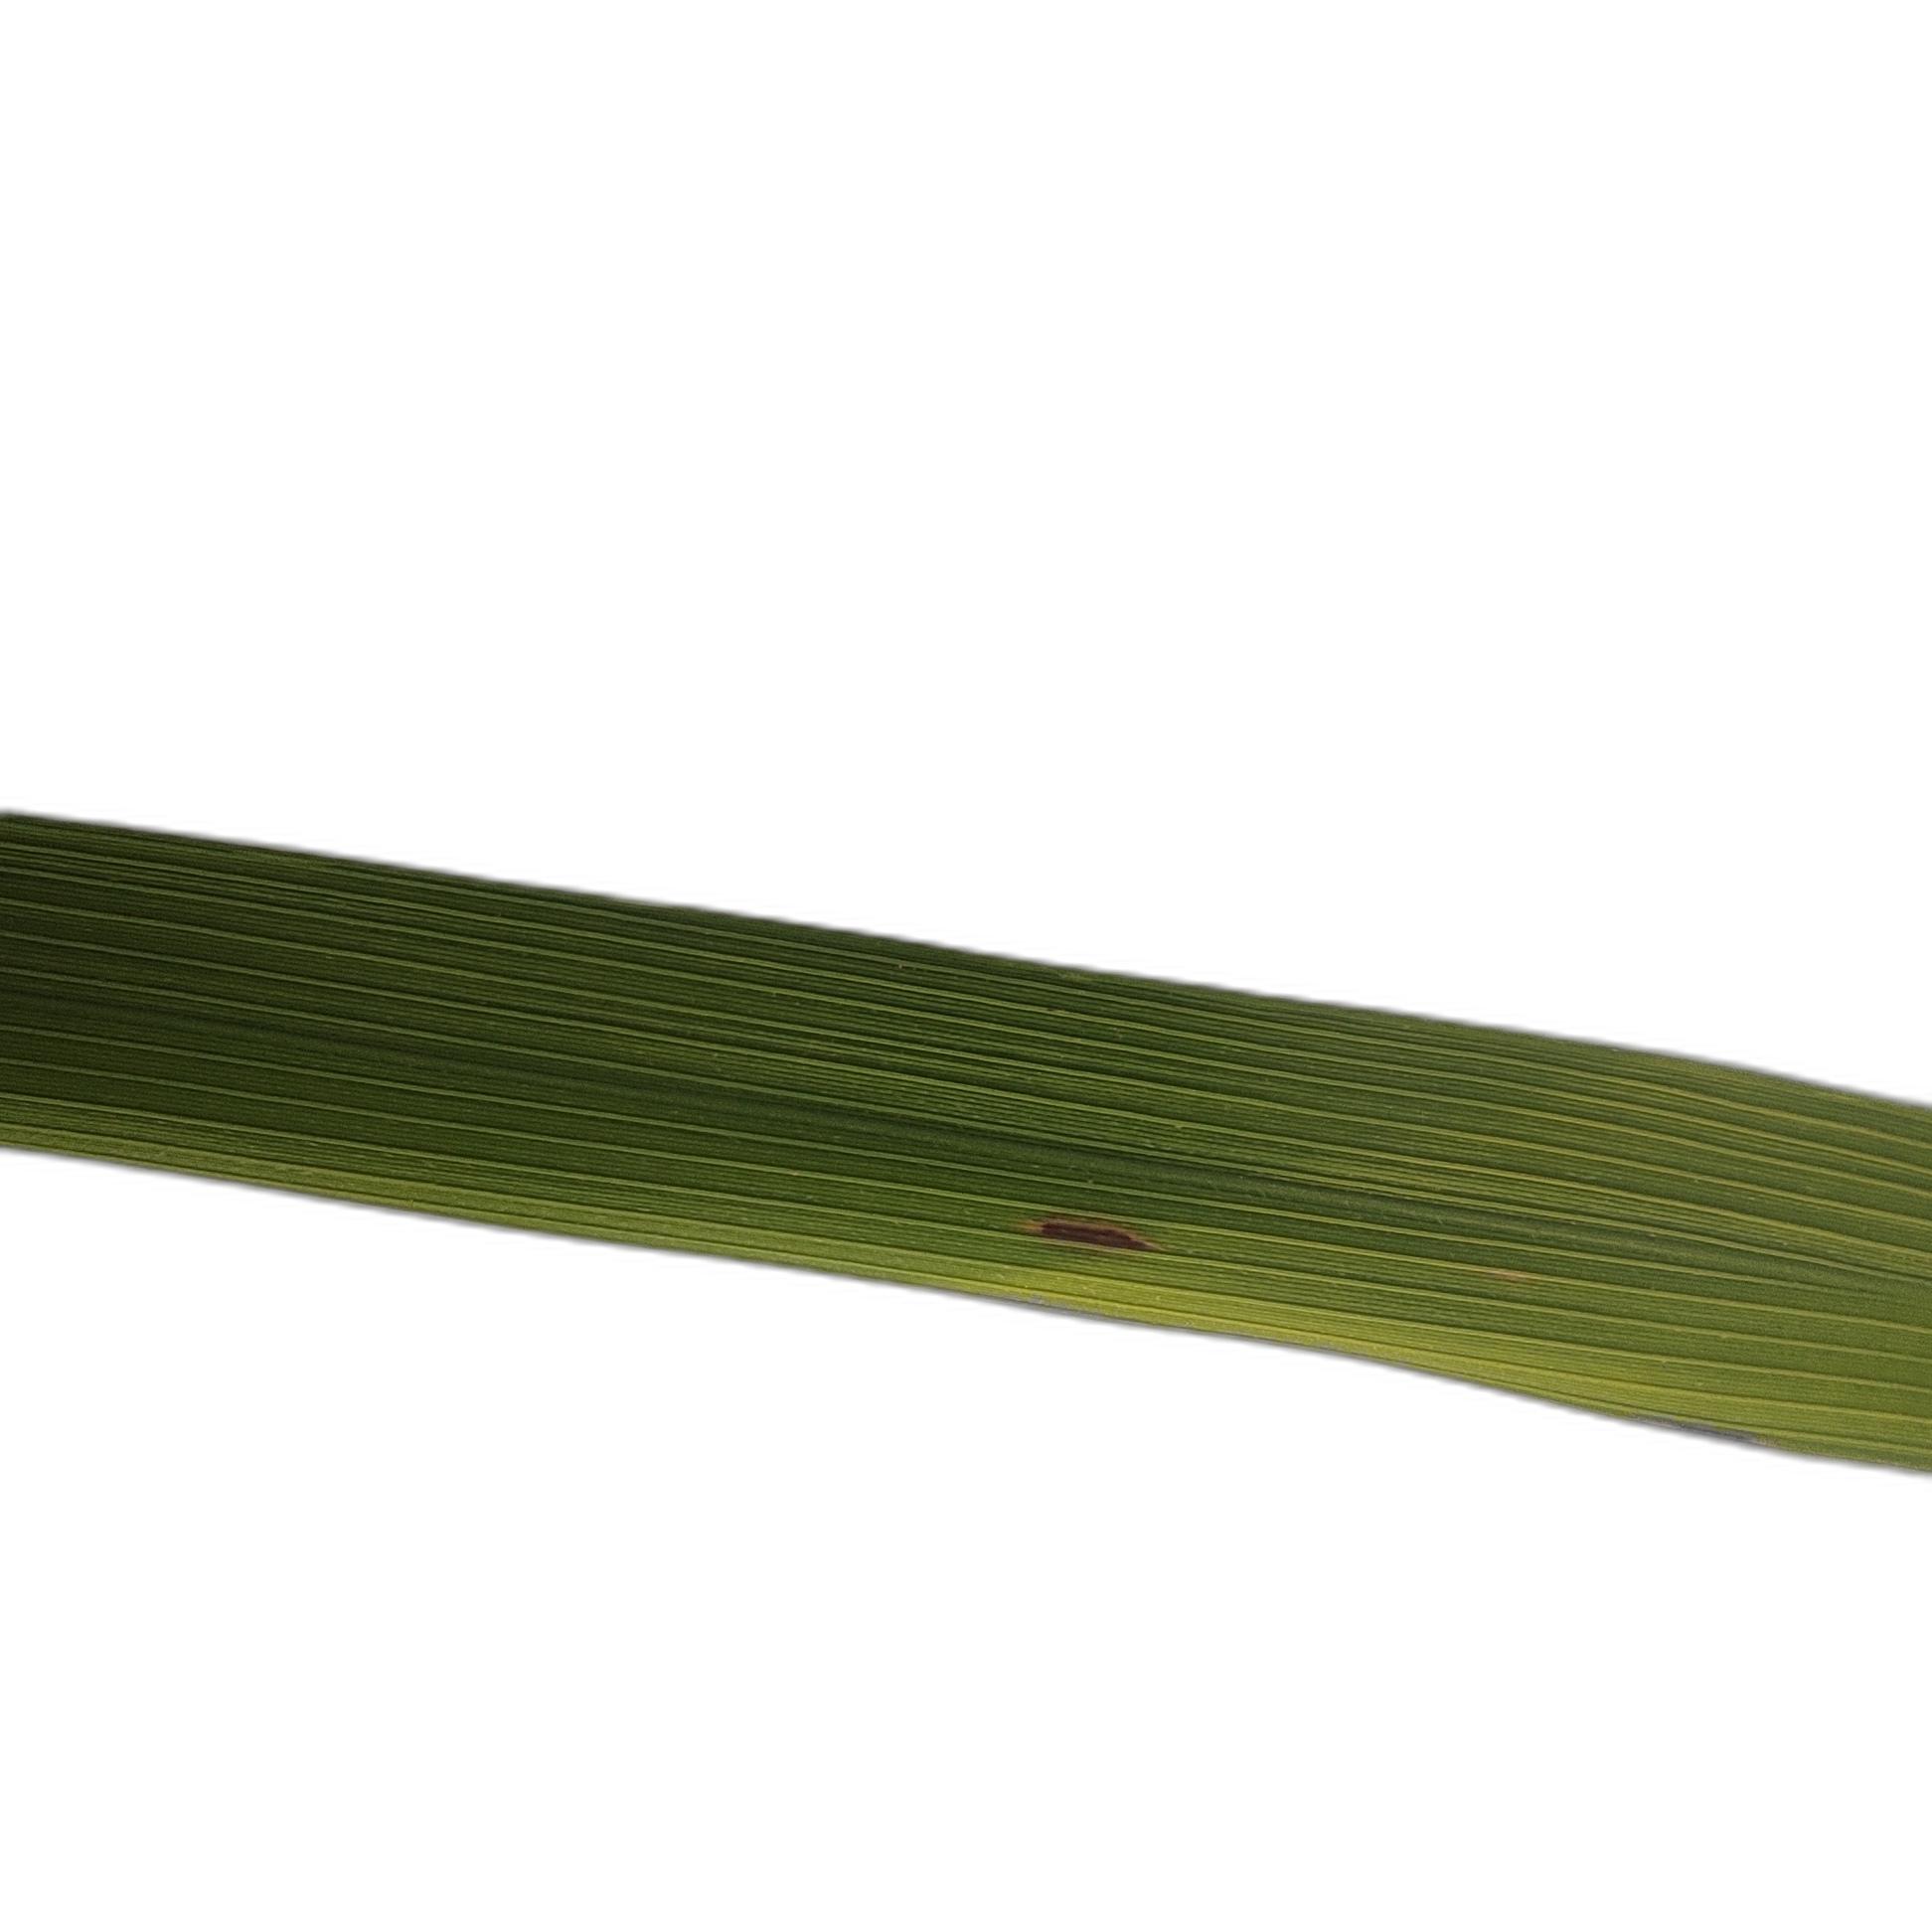
Label: Rice Blast